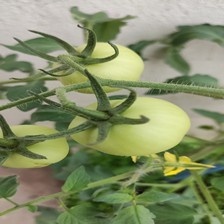
Label: tomato